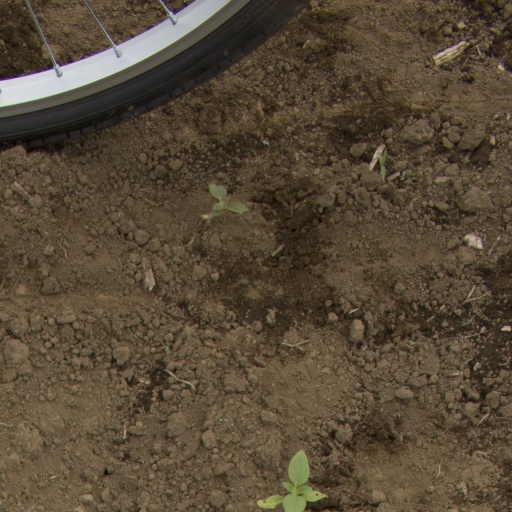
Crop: Jerusalem artichoke